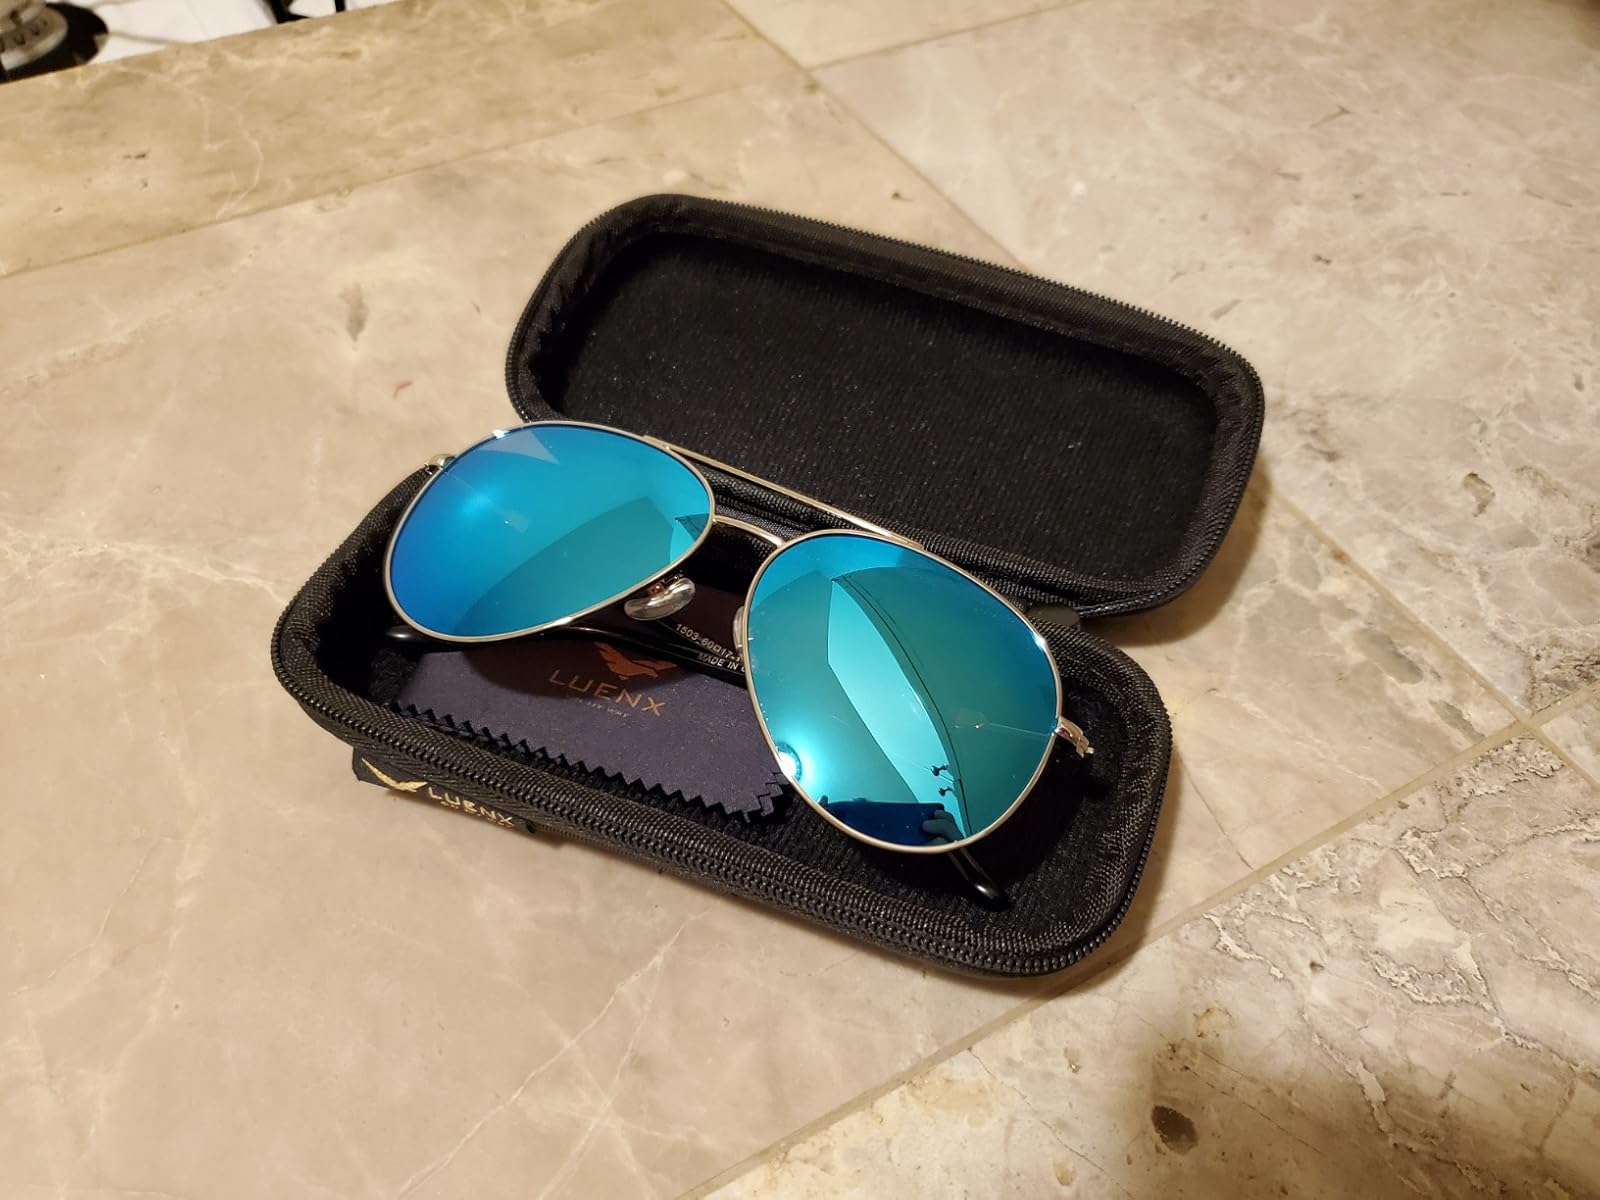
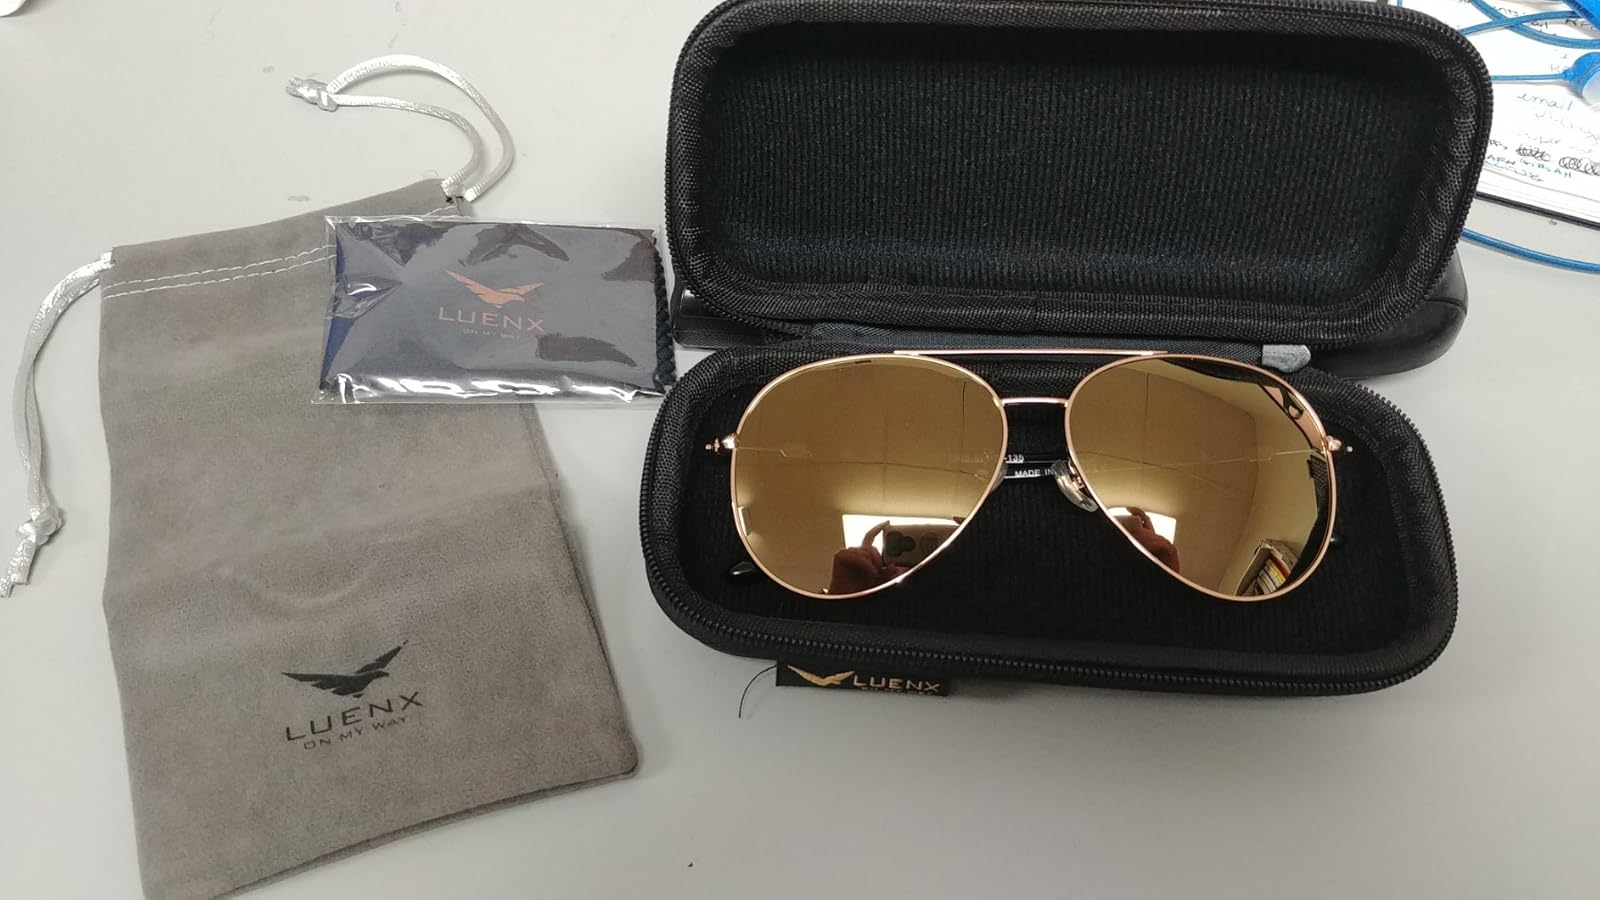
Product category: accessories_sunglasses
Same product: no